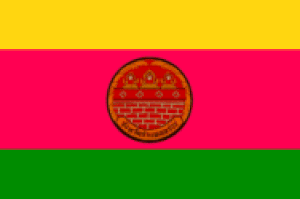
Kamphaeng Phet est une ville de la région Nord de la Thaïlande, capitale de la province de Kamphaeng Phet. Elle est située sur la Ping, un tributaire de la Chao Phraya. La population était de 30 114 habitants en 2005.